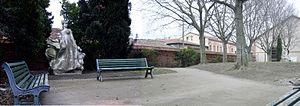
Le parc Michelet derrière l'Espace Bonnefoy à Toulouse. Panorama avec les sculptures Le faubourg Matabiau par Léo Laporte-Blairsy (à gauche) etL'eau par Jean Carlus (à droite).
Bonnefoy est un quartier populaire de la ville française de Toulouse, situé près de la gare Matabiau et traditionnellement peuplé de cheminots.